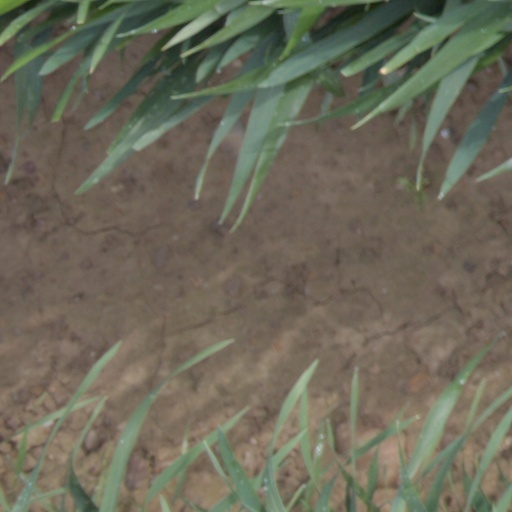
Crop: wheat